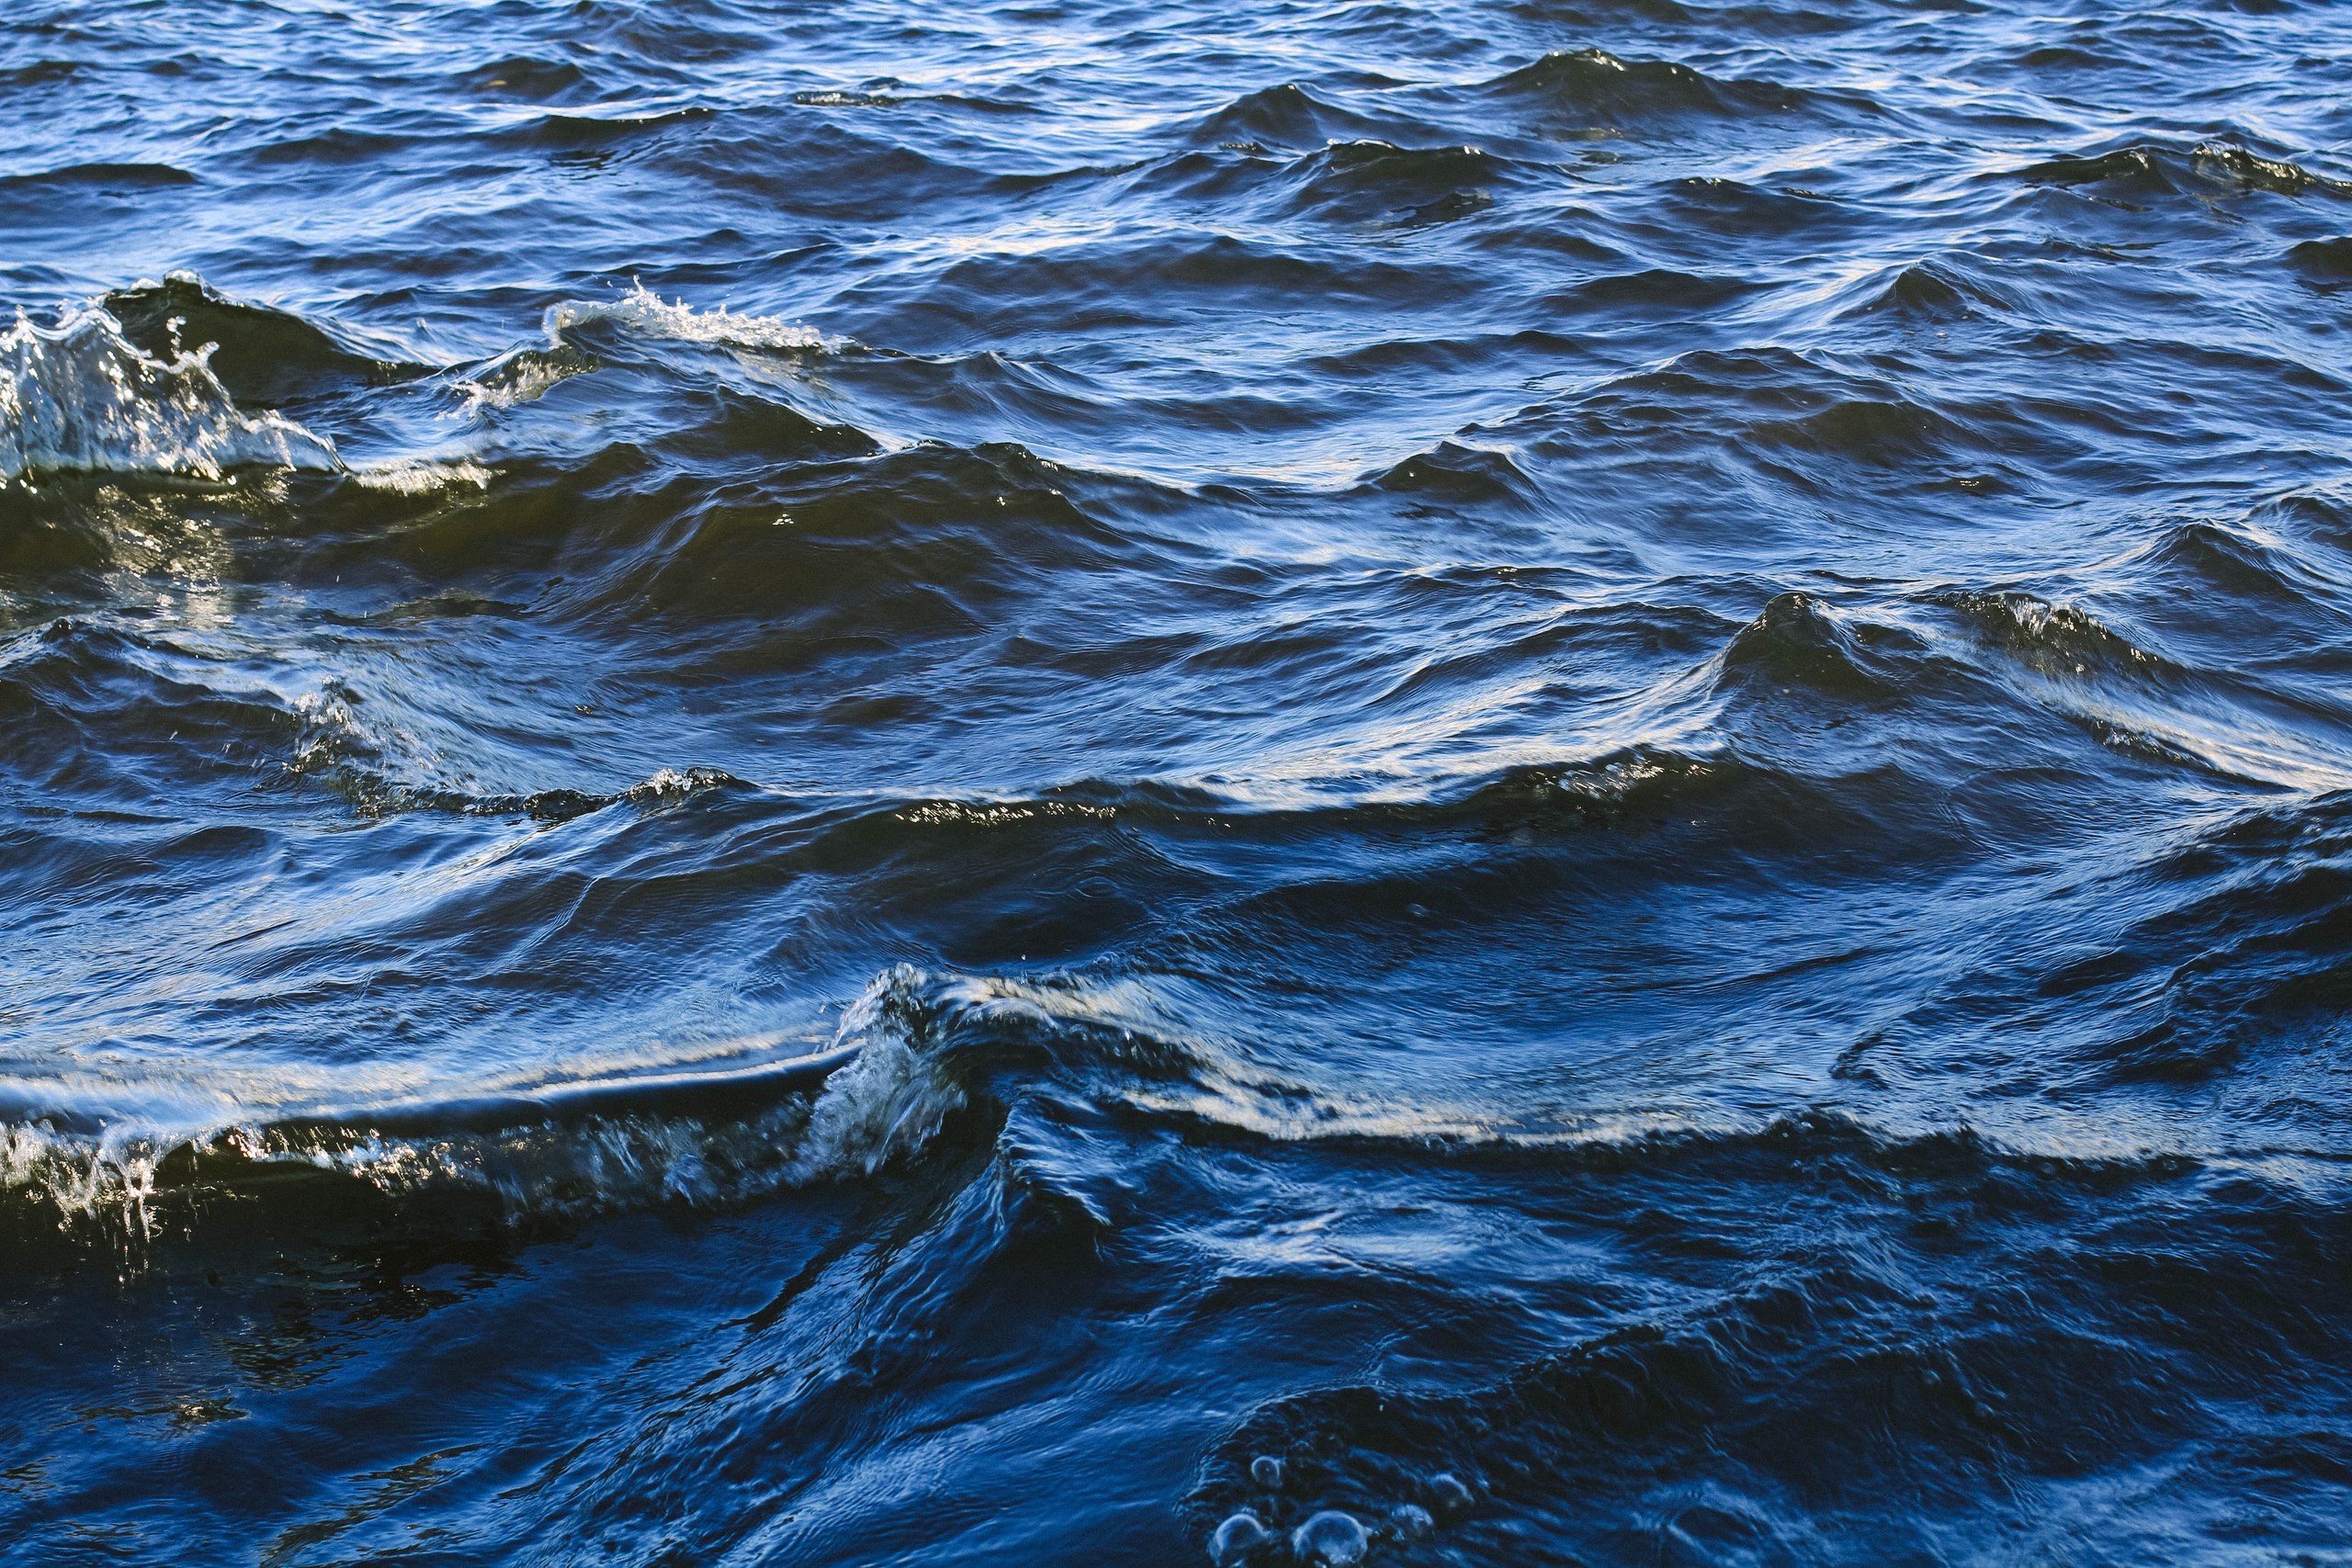
sea, coast, water, nature, rock, ocean, horizon, shore, wave, reflection, rapid, wind wave